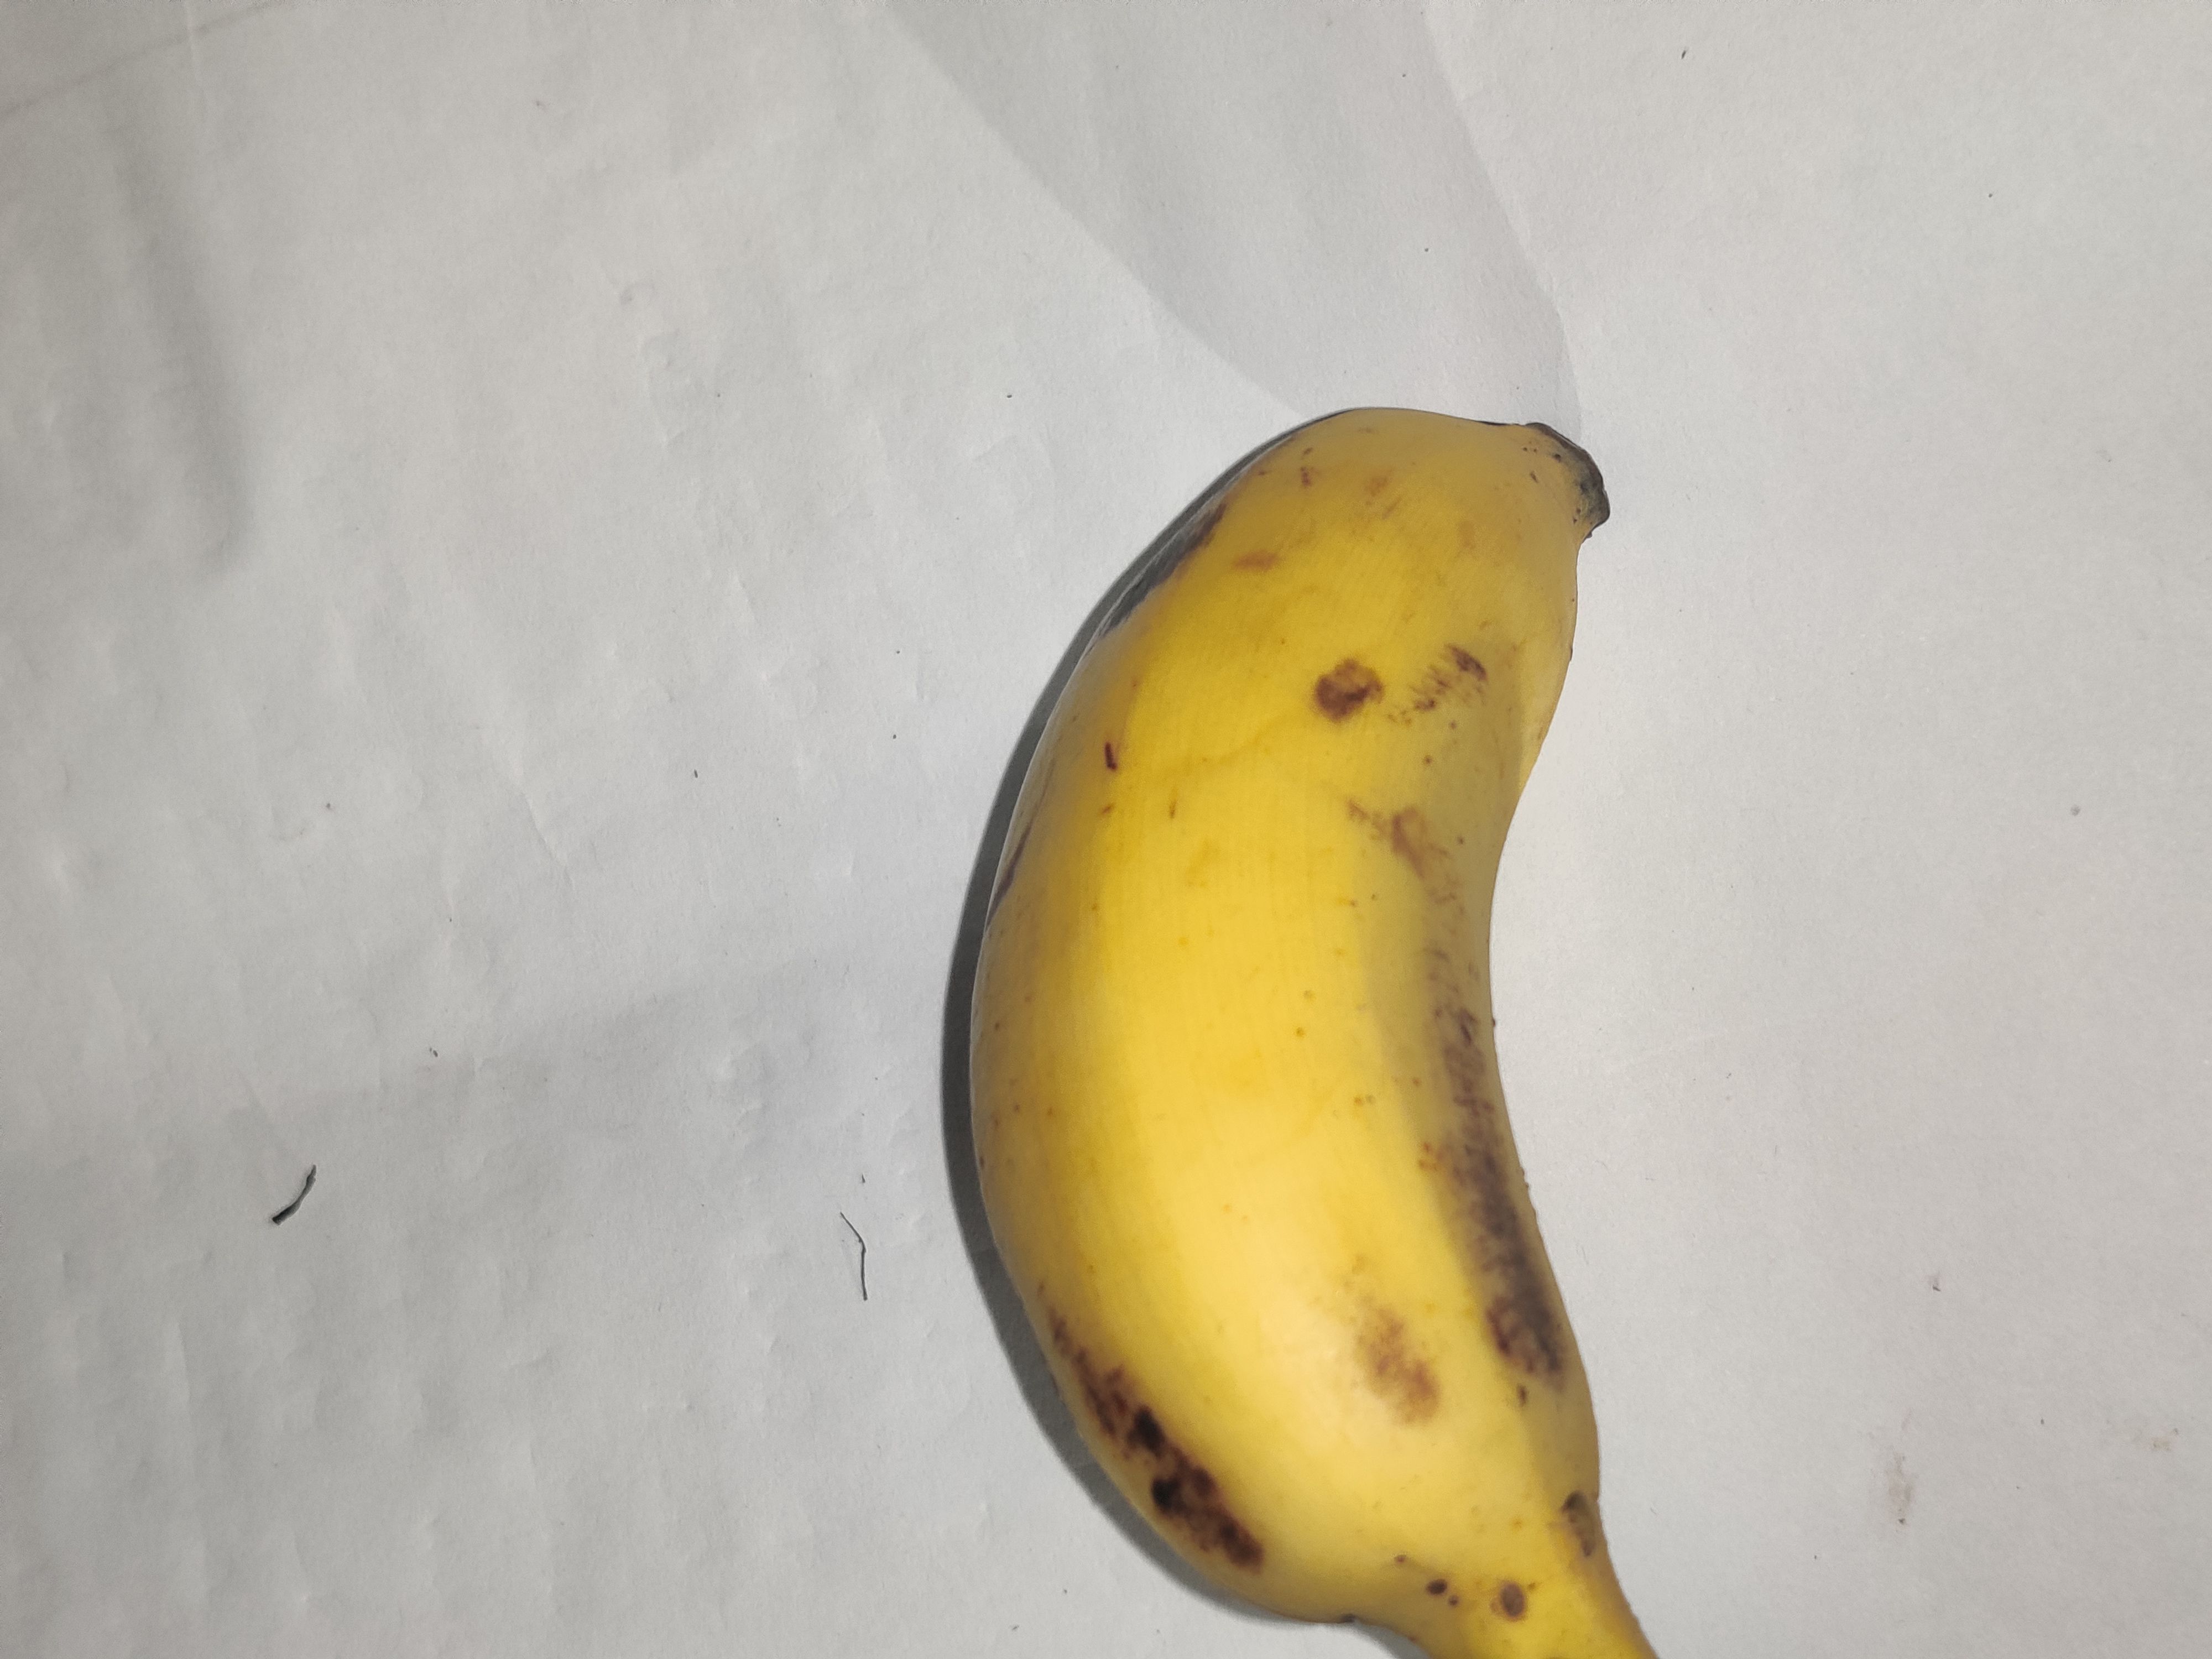
Fruit: banana
Grade: 2nd-grade